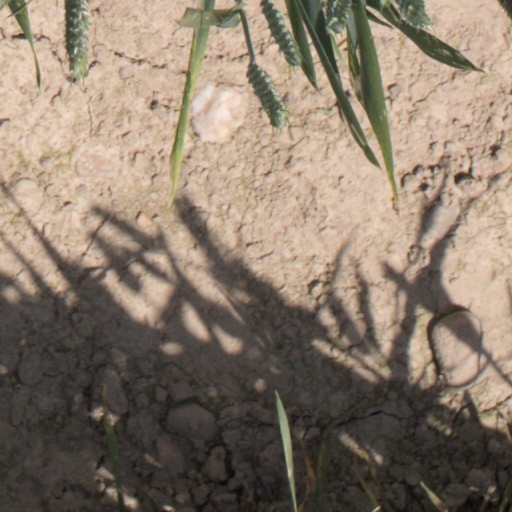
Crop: wheat